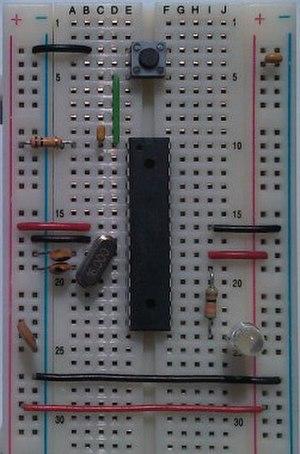
Une platine d'expérimentation ou platine de prototypage est un dispositif qui permet de réaliser le prototype d'un circuit électronique et de le tester. L'avantage de ce système est d'être totalement réutilisable, car il ne nécessite pas de soudure.